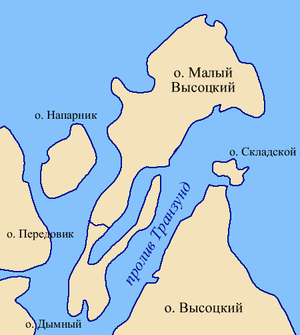
L'île Ravansaari est une île de Finlande située au Nord-Ouest de la Russie.